Aetolia-Acarnania

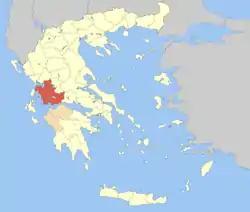
Municipalities of Aetolia-Acarnania

Aetolia-Acarnania ("Aitoloakarnanía") is one of the regional units of Greece. It is part of the geographic region of Central Greece and the administrative region of West Greece. A combination of the historical regions of Aetolia and Acarnania, it is the country's largest regional unit. Its capital is Missolonghi for historical reasons, with its biggest city and economic centre at Agrinio. The area is now connected with the Peloponnese peninsula via the Rio-Antirio Bridge. The surrounding regional units take in Arta in Epirus, a narrow length bordering Karditsa of Thessaly, Evrytania to the northeast, and Phocis to the east.